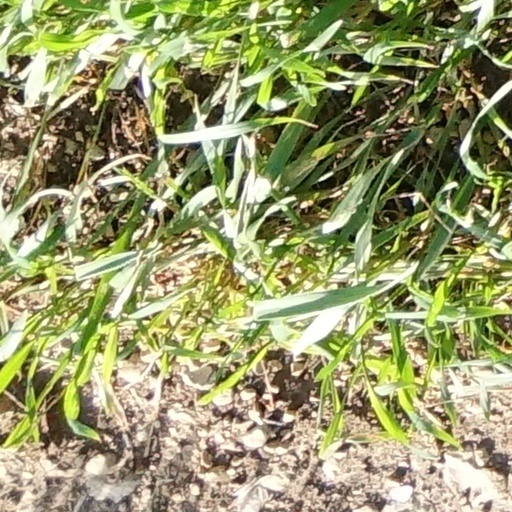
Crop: wheat